Evan Golden (actor)

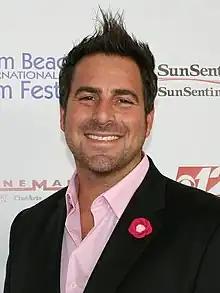
Golden in 2014

Evan Golden is a TV personality, actor and producer based in South Florida. He has appeared on a number of television shows. He is currently the Host of the TV Show Eye on South Florida, a news magazine style television program and is the recipient of the South Florida Young Leader in Philanthropy Award. His credits include appearances on The Mandy Moore Show, South Beach, and Psychic Detectives.